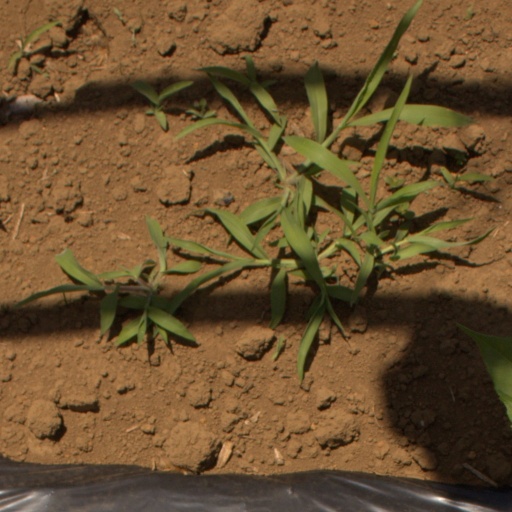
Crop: Jerusalem artichoke